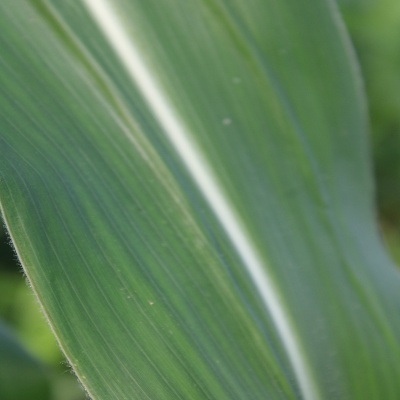
Crop: Maize
Condition: healthy